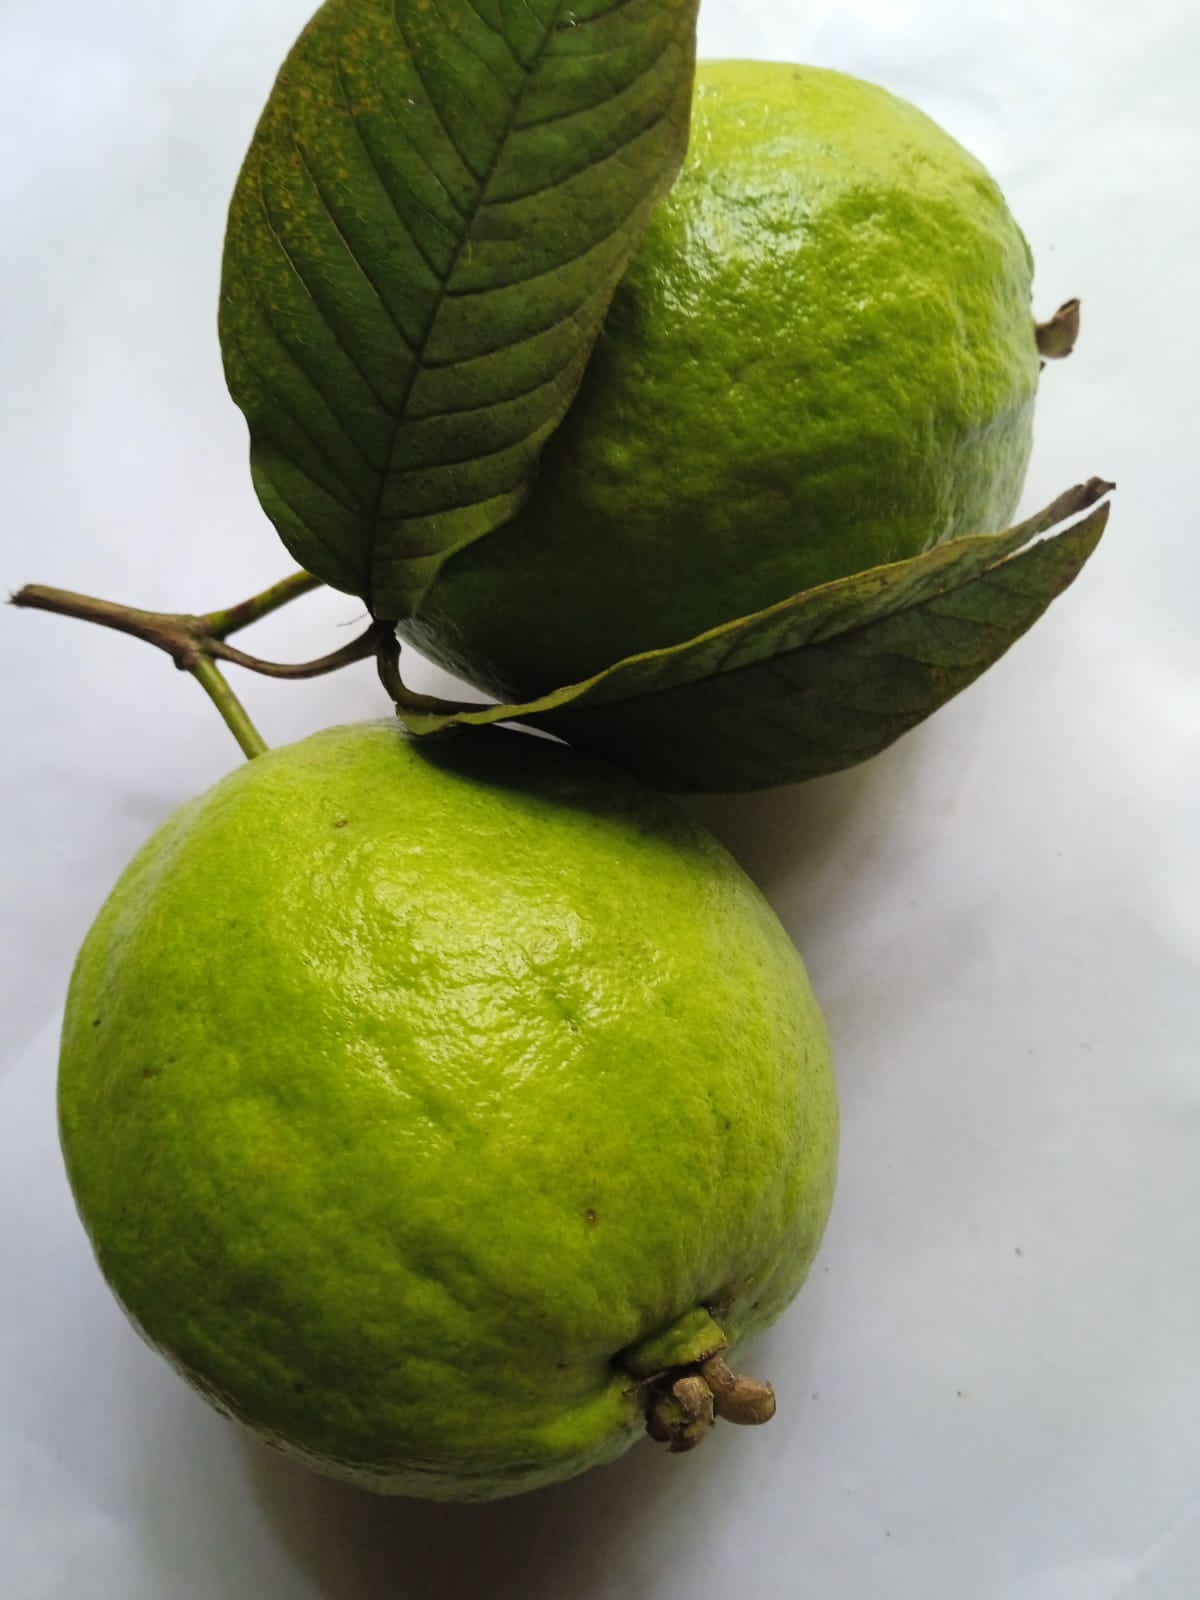
Fruit: guava
Condition: fresh